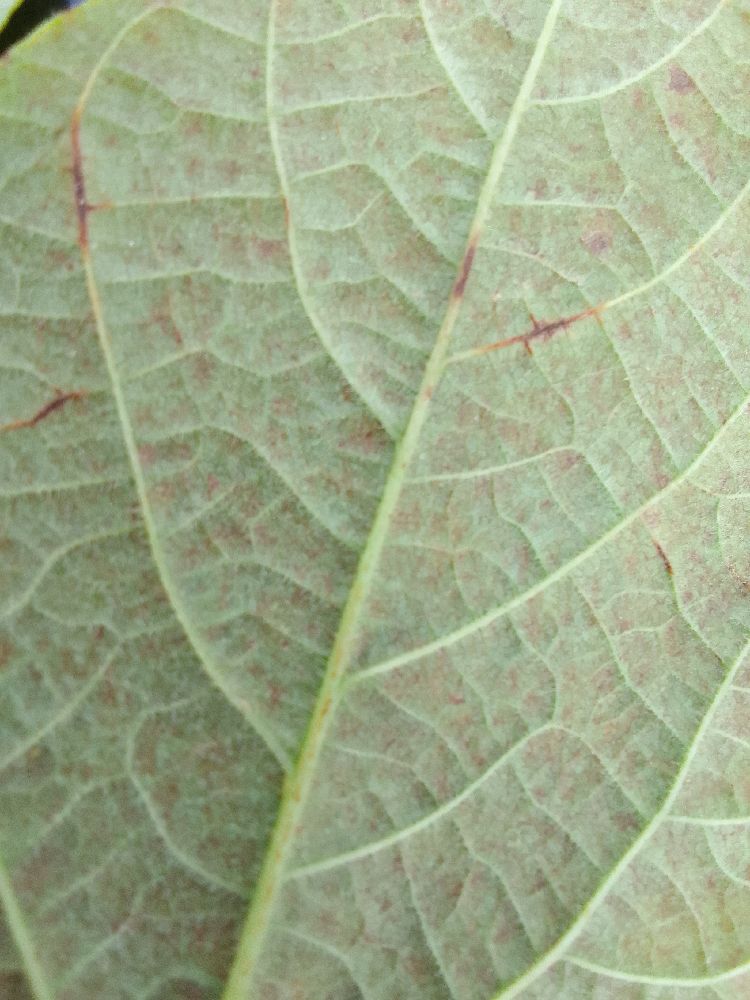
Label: anthracnose